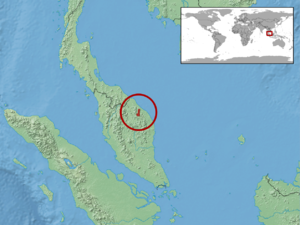
Cnemaspis argus est une espèce de geckos de la famille des Gekkonidae.